Paleolithic

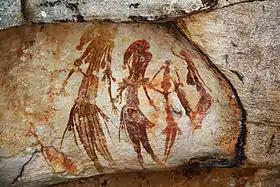
Gwion Gwion rock paintings found in the north-west Kimberley region of Western Australia.

Early examples of artistic expression, such as the Venus of Tan-Tan and the patterns found on elephant bones from Bilzingsleben in Thuringia, may have been produced by Acheulean tool users such as "Homo erectus" prior to the start of the Middle Paleolithic period. However, the earliest undisputed evidence of art during the Paleolithic comes from Middle Paleolithic/Middle Stone Age sites such as Blombos Cave–South Africa–in the form of bracelets, beads, rock art, and ochre used as body paint and perhaps in ritual. Undisputed evidence of art only becomes common in the Upper Paleolithic.